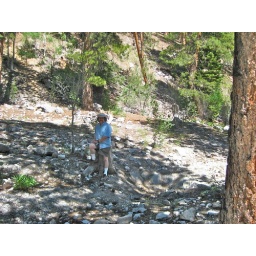
I waited in cool pine forest while girls climbed mountain